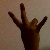
The image shows a hand gesture representing the number 7 in Indian Sign Language.